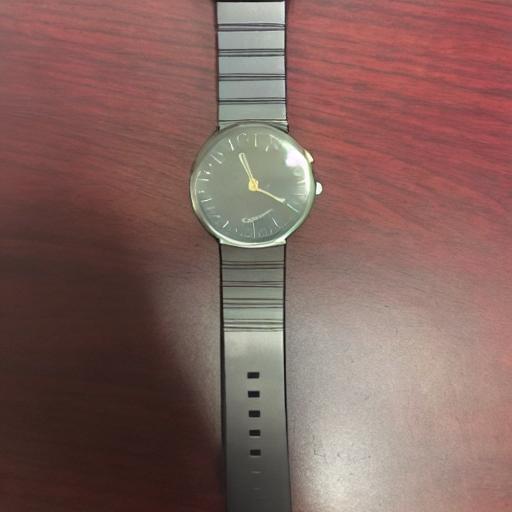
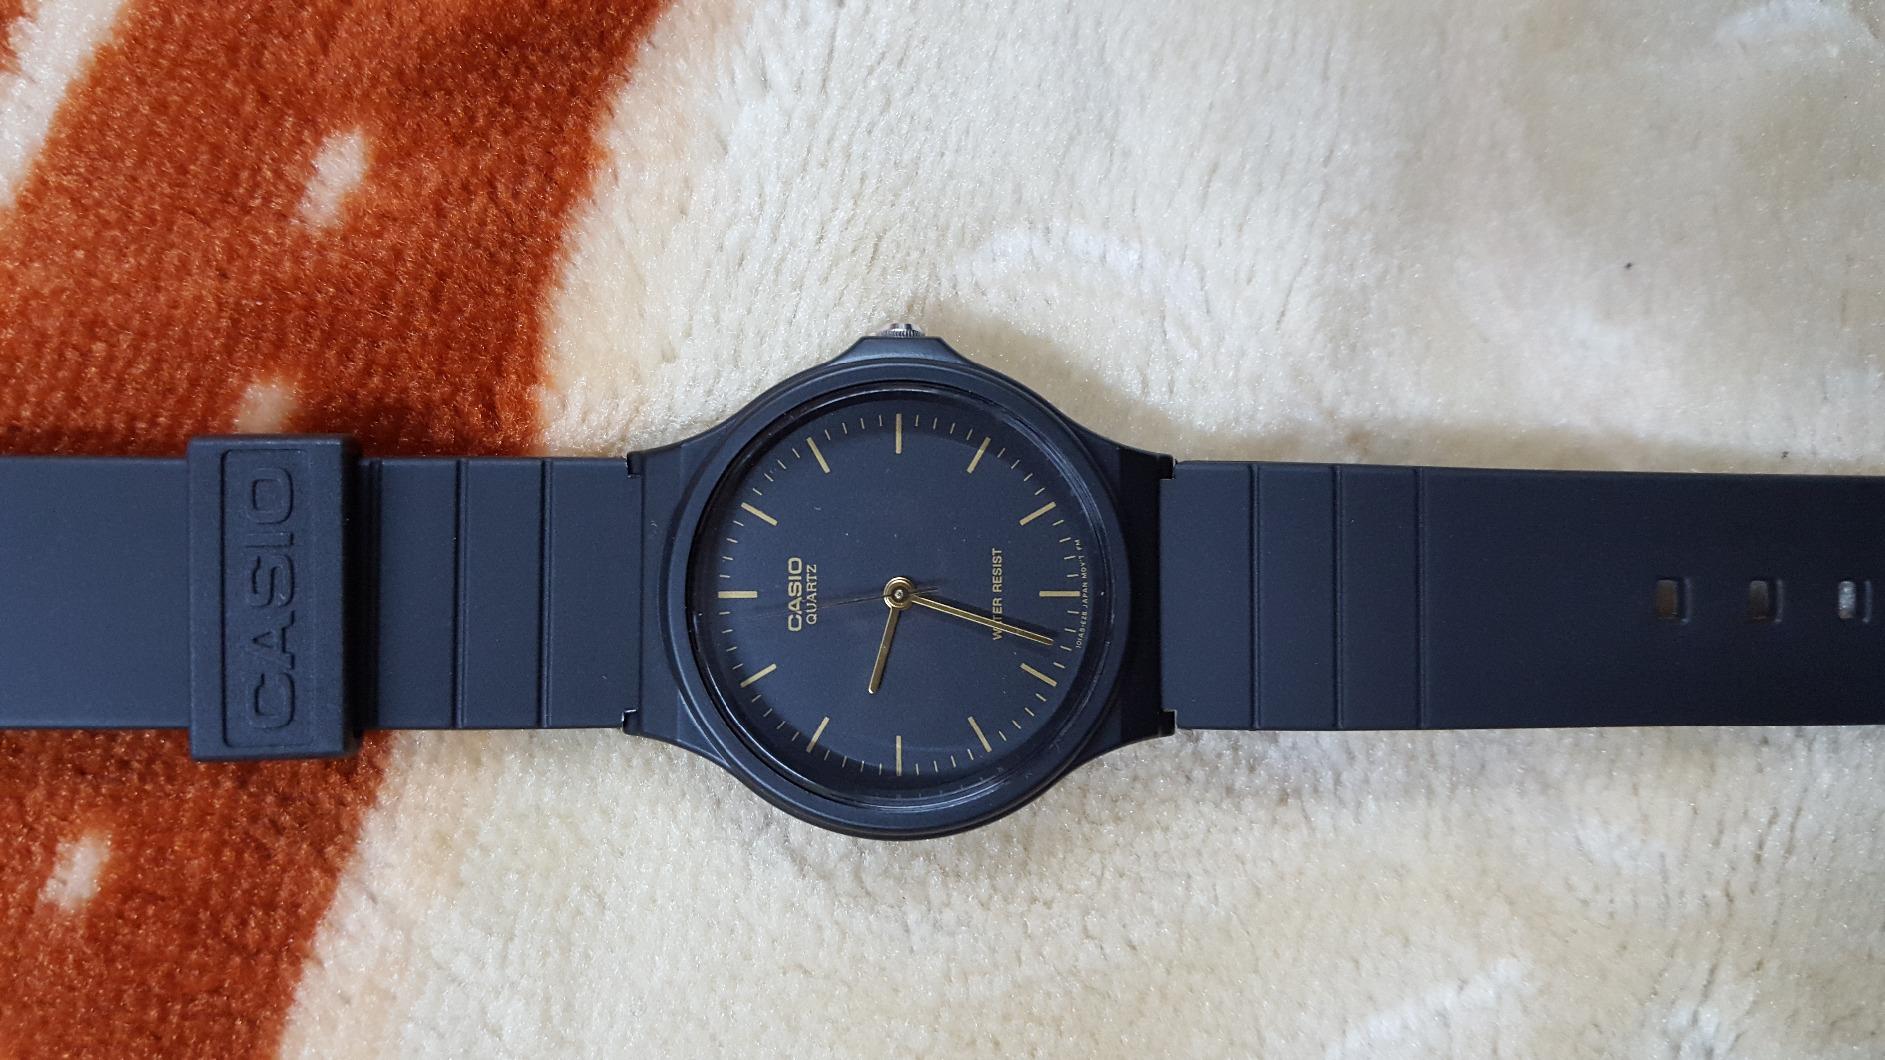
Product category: accessories_watch
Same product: no